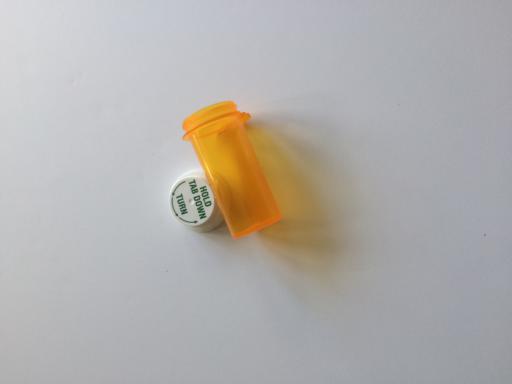
Waste category: plastic